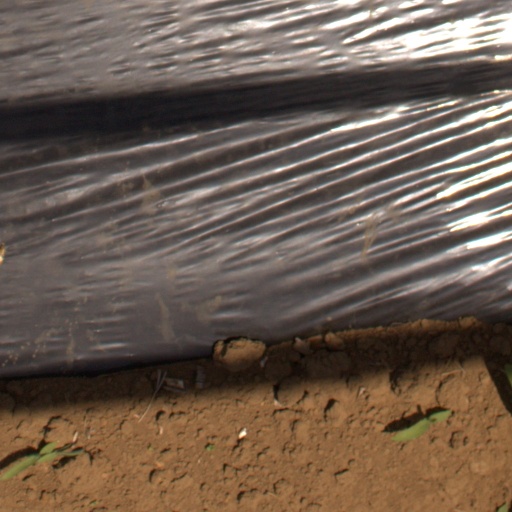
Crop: Jerusalem artichoke